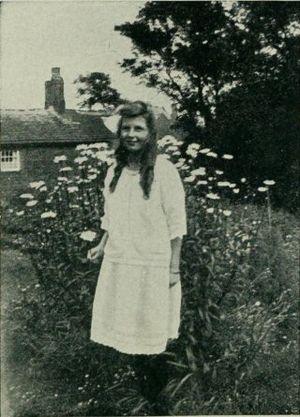
Photographie de Frances Griffiths prise en 1920, publiée dans l'édition américaine du livre The Coming of the Fairies d'Arthur Conan Doyle en 1922."
« Fées de Cottingley » et « affaire des fées de Cottingley » font référence à une célèbre série de cinq photographies prises au début du XXᵉ siècle par Elsie Wright et Frances Griffiths, deux jeunes cousines qui vivent à Cottingley, près de Bradford, dans la région du Yorkshire en Angleterre. Elles montrent les deux filles en compagnie de fées et d’autres créatures du petit peuple. En 1917, lorsque les deux premières photos sont prises, Elsie est âgée de 16 ans et Frances de 10. Ces photos attirent l'attention du célèbre écrivain écossais sir Arthur Conan Doyle, qui s'en sert pour illustrer plusieurs articles sur le sujet ainsi qu'un livre, The Coming of the Fairies. Il avait été chargé d'écrire dans l’édition du Strand Magazine pour Noël 1920. Conan Doyle, qui est spiritualiste, se montre enthousiasmé par les photographies et les interprète comme une preuve concrète de la réalité des phénomènes psychiques. La réaction du public est plus mitigée, certains pensent que les images sont authentiques, d'autres estiment qu'elles sont truquées.